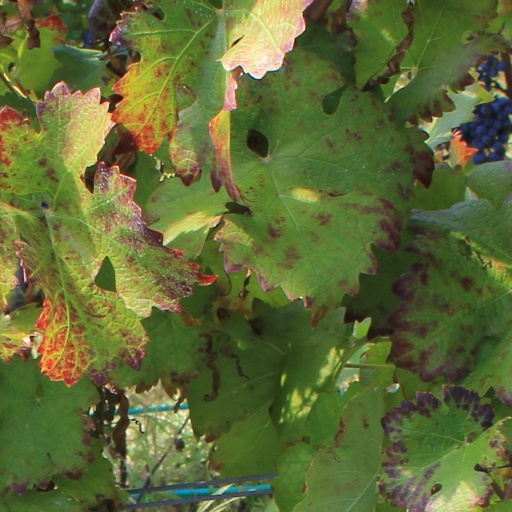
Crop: grape